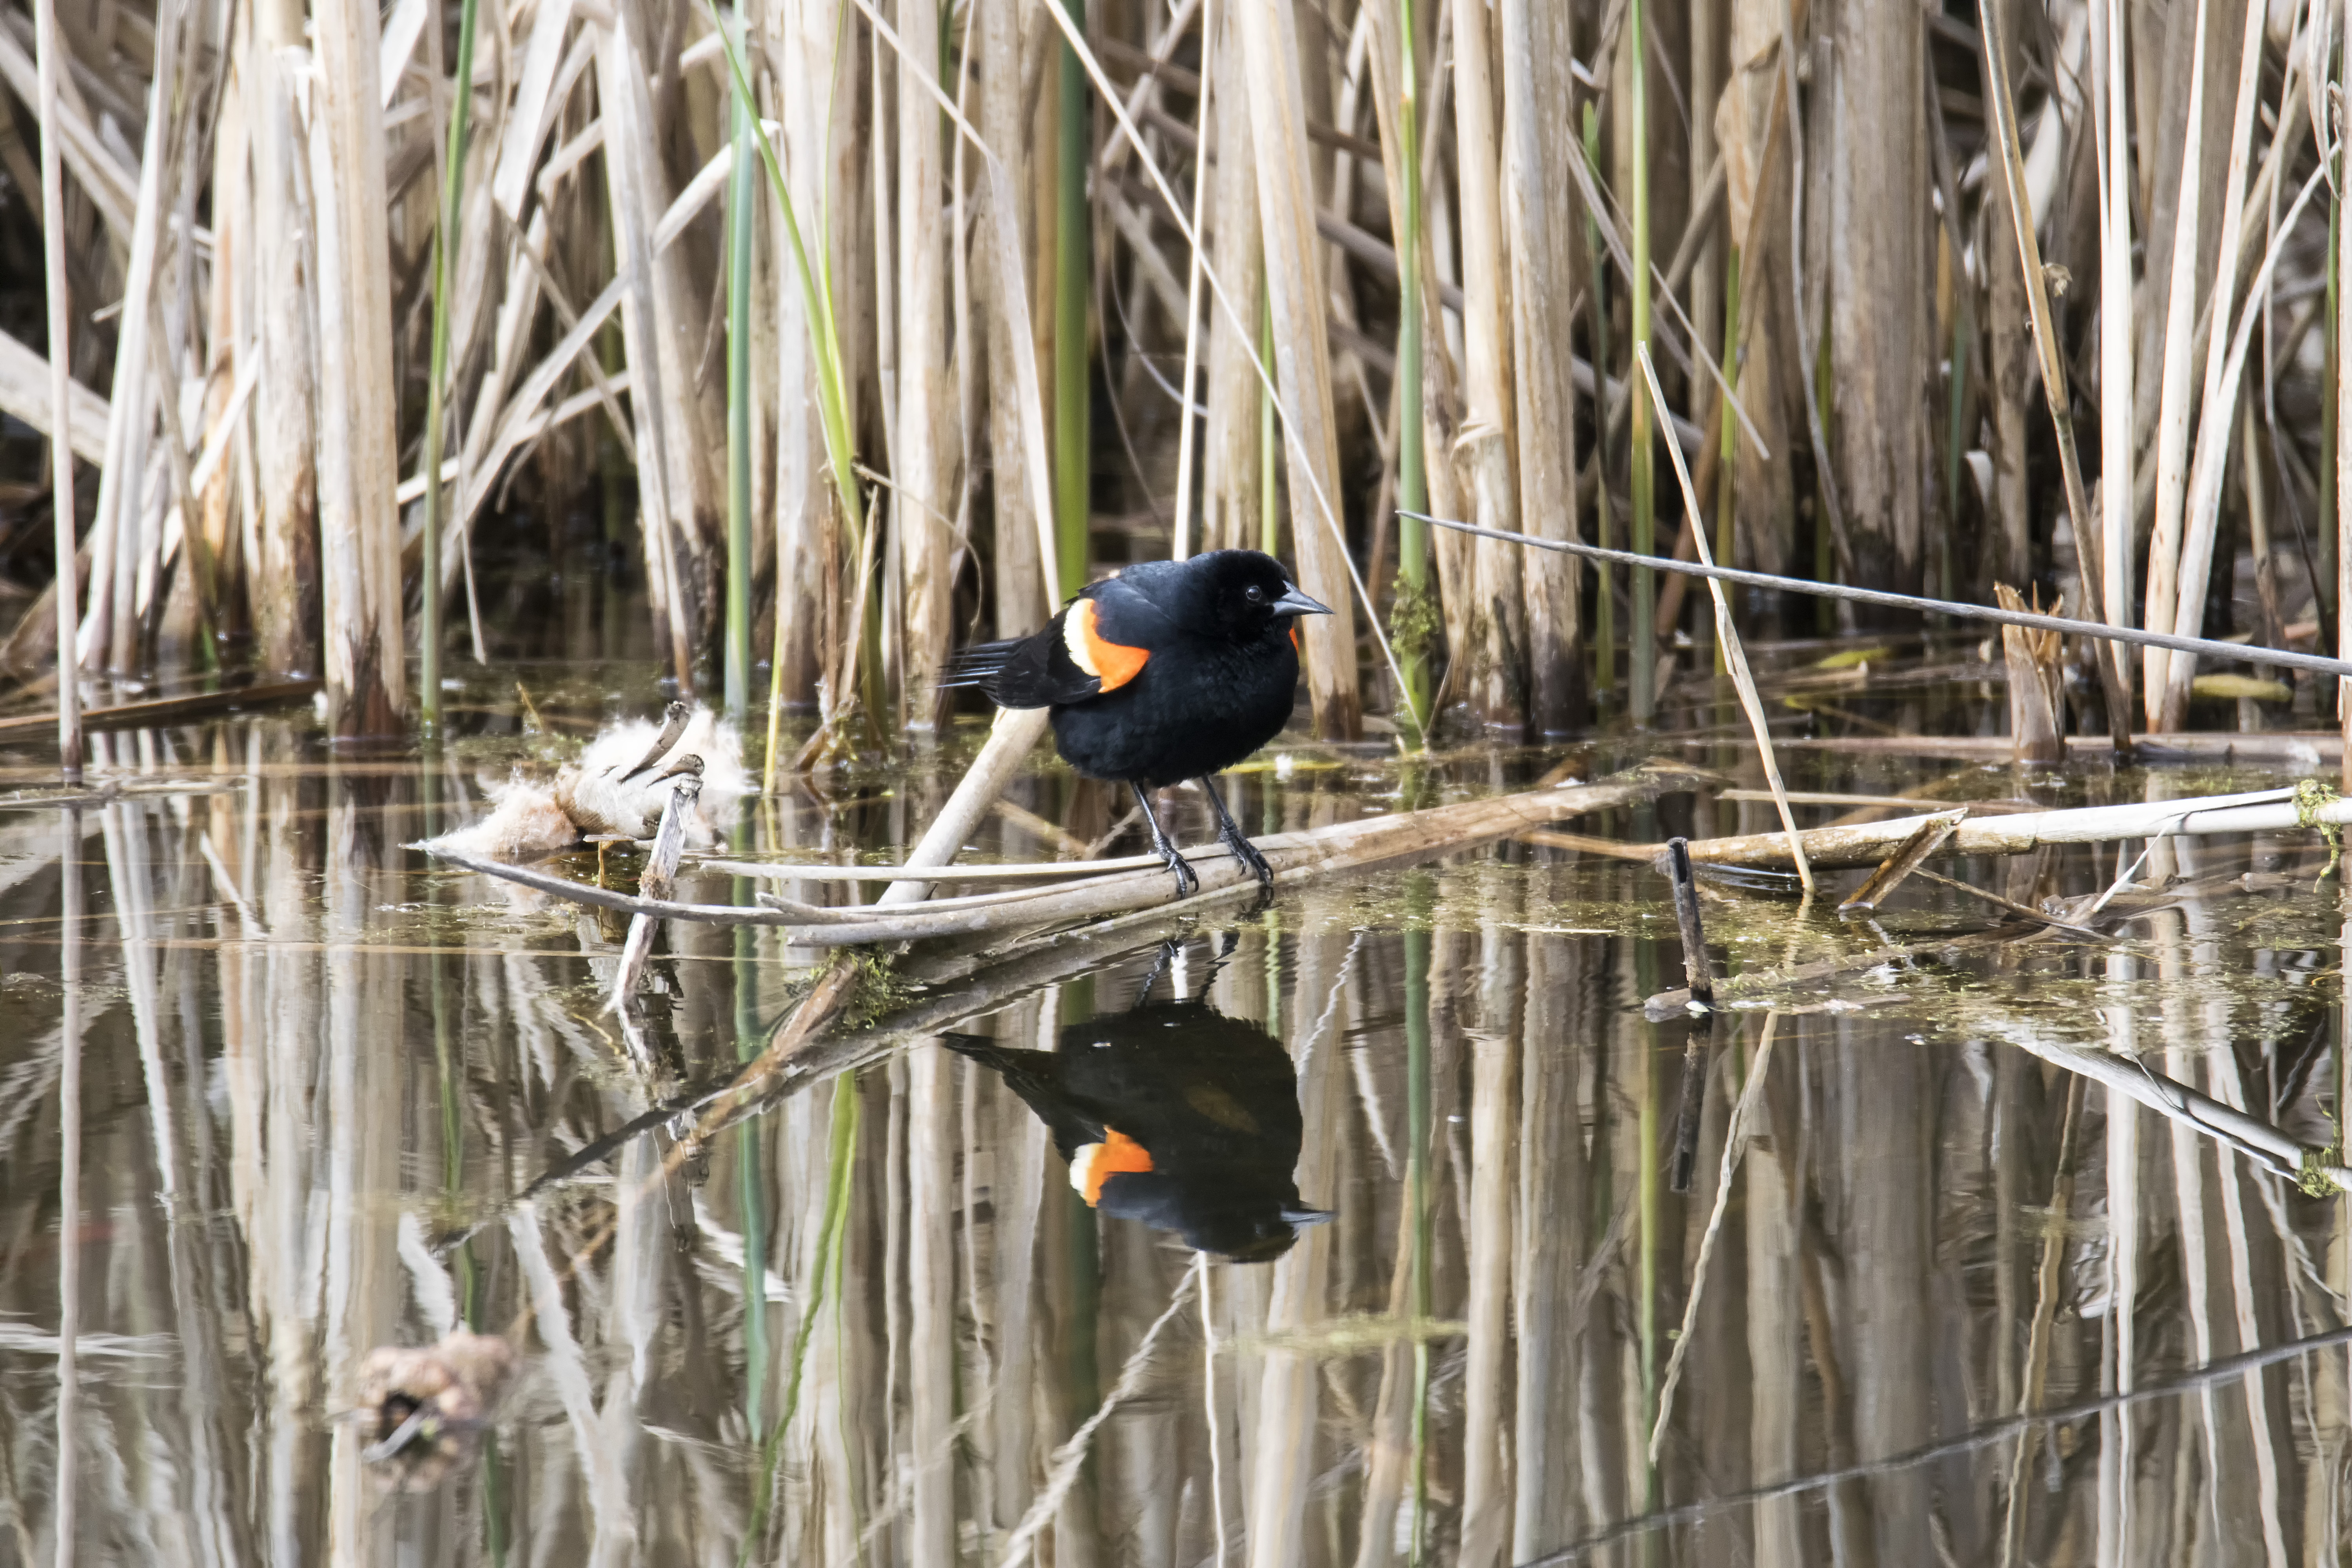
branch, bird, wildlife, zoo, red, winged, fauna, duck, canada, a, wetland, quebec, blackbird, water bird, sherbrooke, oiseau, carouge, paulettes, perching bird